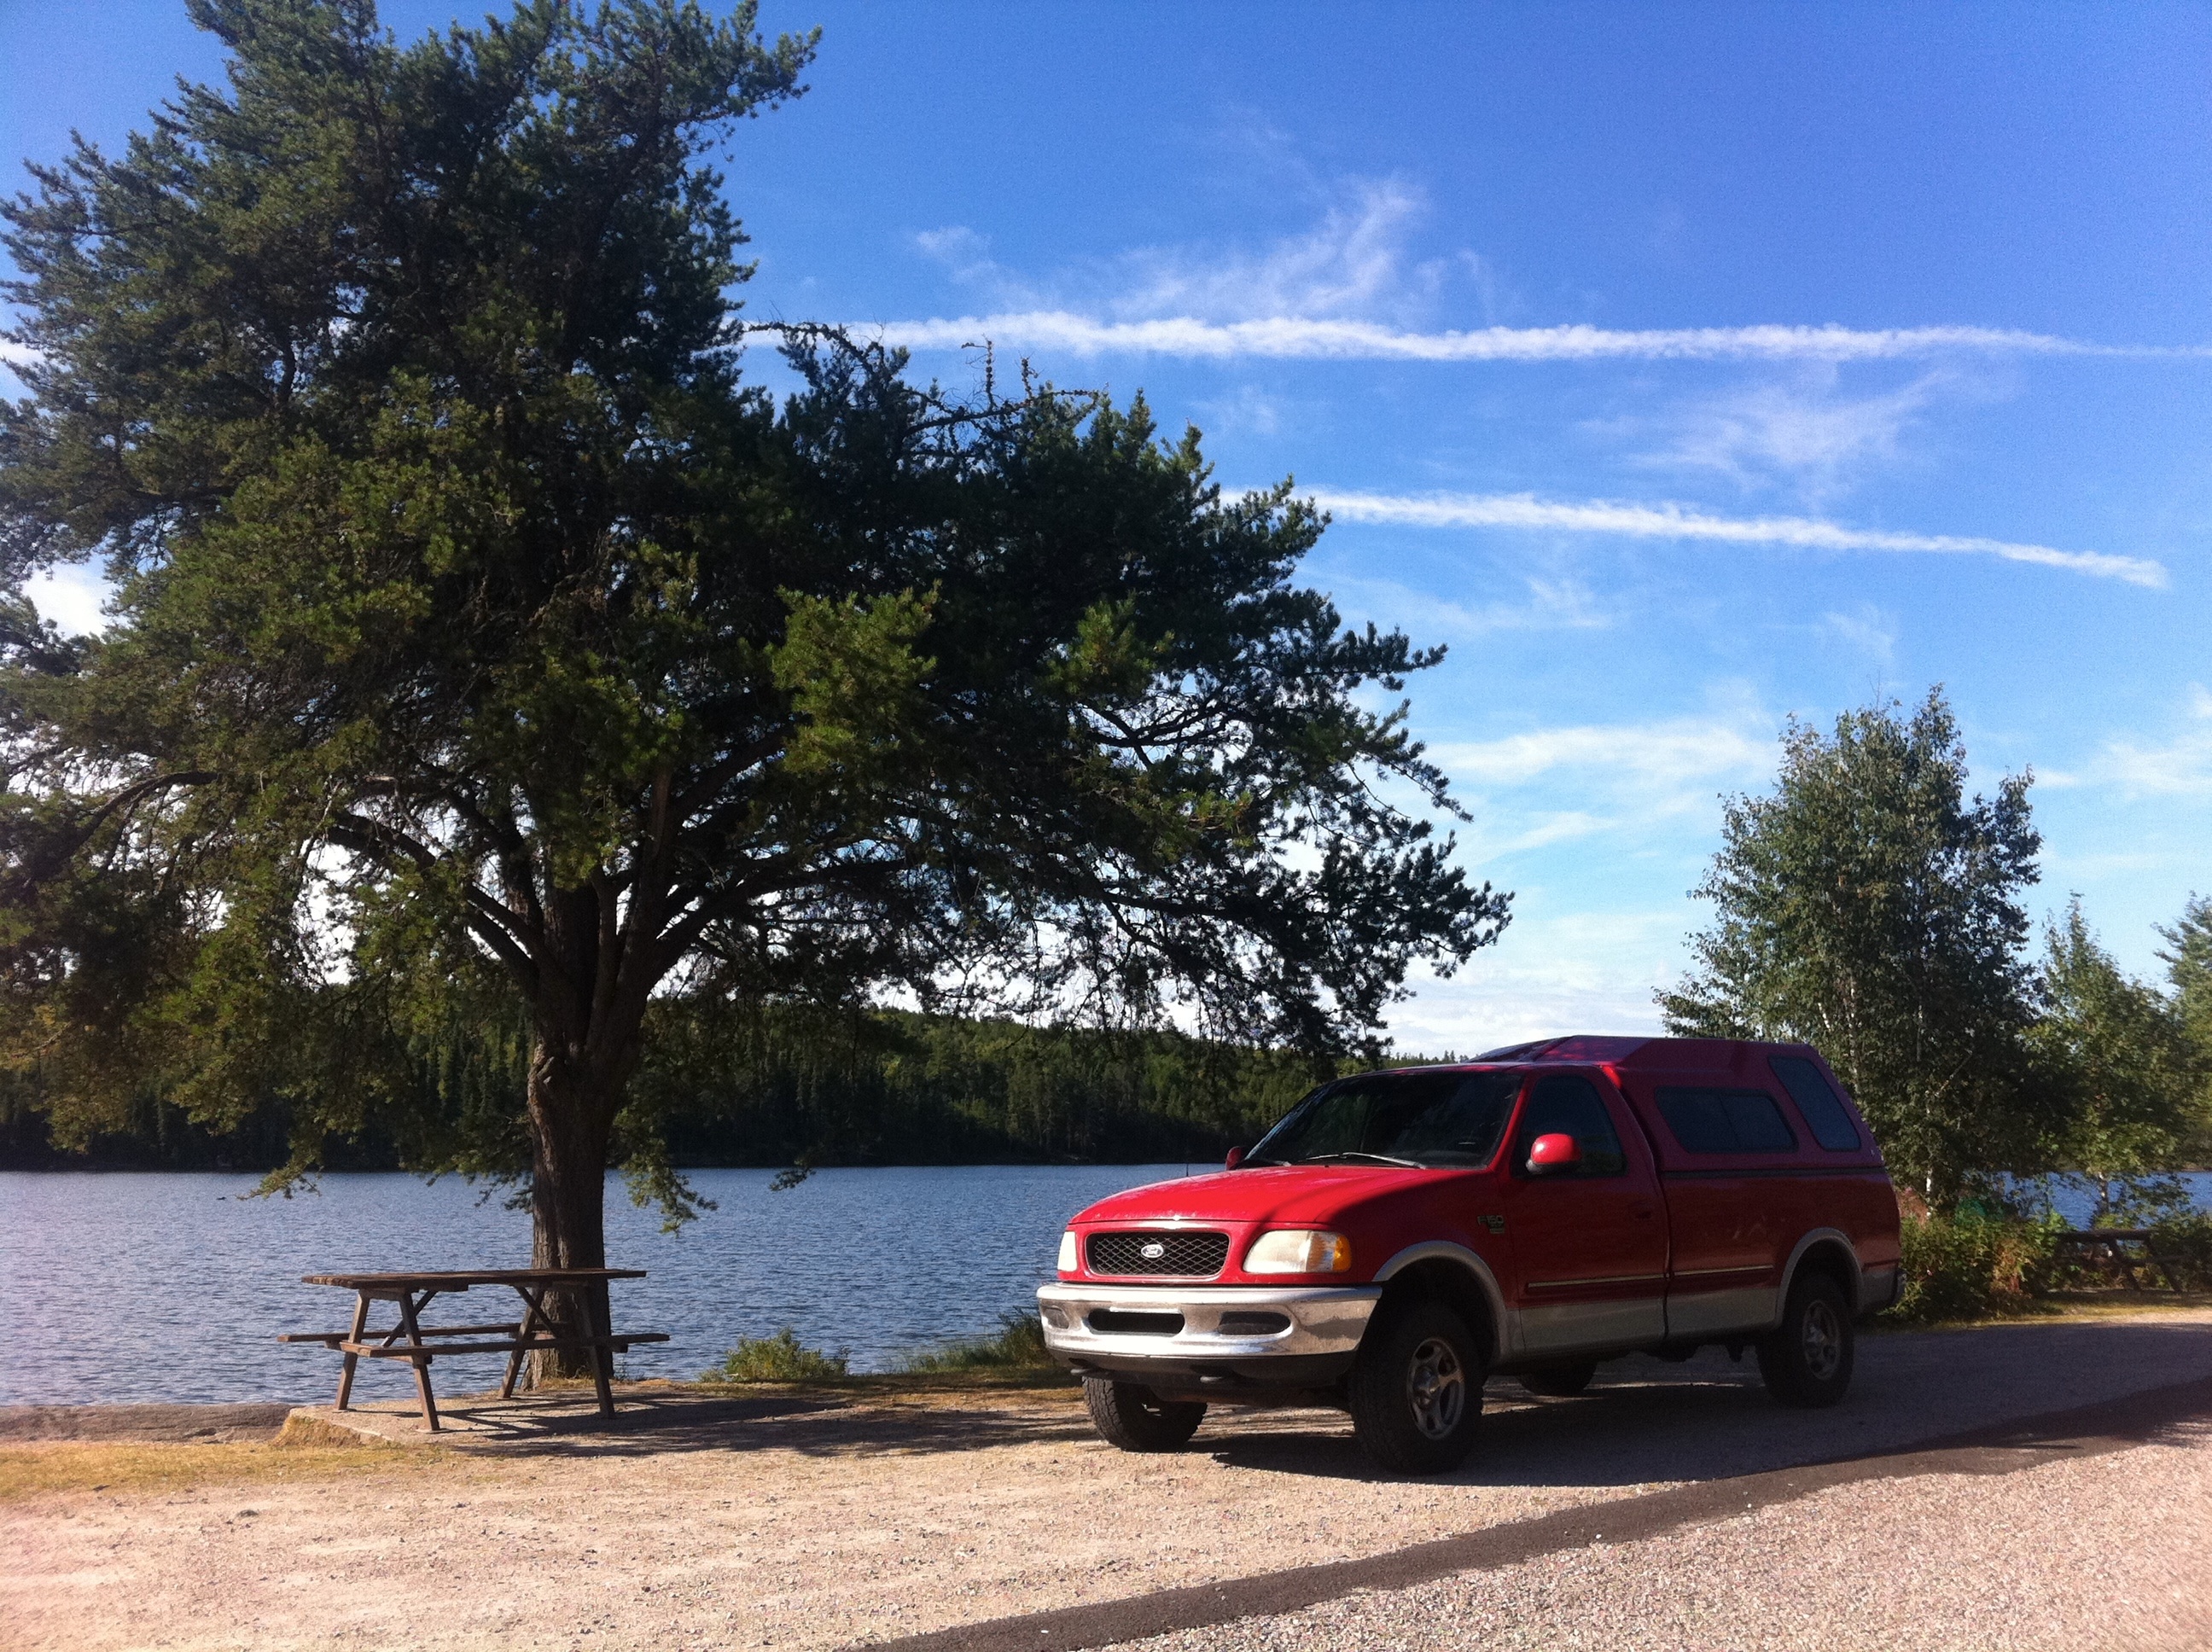
car, truck, vehicle, road trip, odyssey